Kerry Rea

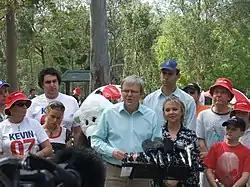
Kerry Rea, standing to the right of the then Opposition leader Kevin Rudd, campaigning in Bonner in September prior to the 2007 federal election.

Kerry Marie Rea (born 16 April 1963) is an Australian politician. She was an Australian Labor Party member of the Australian House of Representatives from 2007 to 2010, representing the Division of Bonner in Queensland.